List of birds of Panama

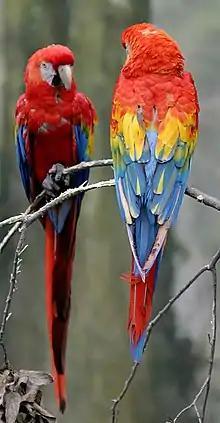
Scarlet macaws are now very rare except on Coiba Island.

Falconidae is a family of diurnal birds of prey. They differ from hawks, eagles, and kites in that they kill with their beaks instead of their talons.